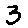
Label: 3